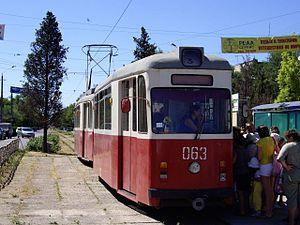
Le tramway d'Eupatoria est le réseau de tramways de la ville d'Eupatoria, ville portuaire de la République autonome de Crimée, en Ukraine. Le réseau est composé de quatre lignes. Sa première ligne a été mise en service en 1914.